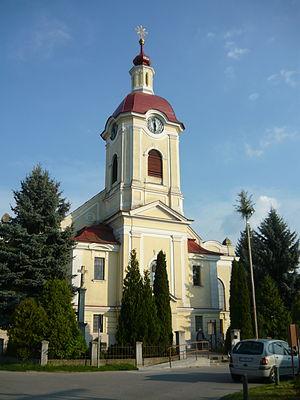
Église à Chynorany (Slovaquie).Русский: Церковь в Хиноранах (Словакия).Slovenčina: Kostol v Chynoranoch (Slovensko).